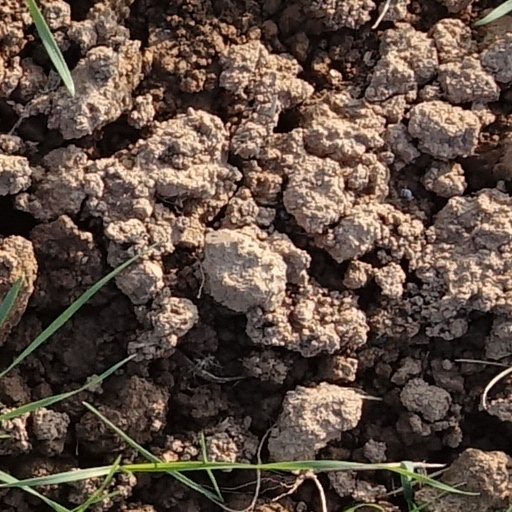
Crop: wheat